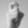
ASL letter: X